2024 European Men's Handball Championship qualification

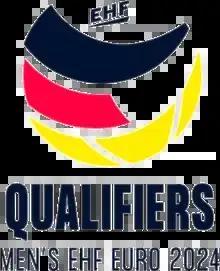
Logo of the qualifiers

This article describes the qualification process for the EHF EURO 2024 and EHF Euro Cup. In total 32 teams competed for 20 places at the final tournament, while 4 teams contested the EHF Euro Cup.